Asaduddin Owaisi

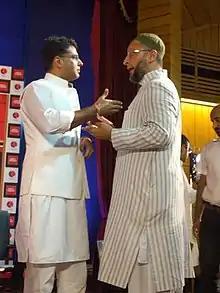
Asaduddin Owaisi (right) with Sachin Pilot during the book launch of Rajdeep Sardesai's book Newsman

Owaisi has strongly opposed Muhammad Ali Jinnah's two-nation theory. According to Patrick French, Owaisi appeals to "non-sectarian Muslim identity", though not to the Muslim faith, in a way similar to Jinnah's bid to be the sole spokesman of the Muslim community. His brand of Islamism with nationalism thrives in Hyderabad Old City.